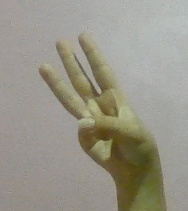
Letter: thaa